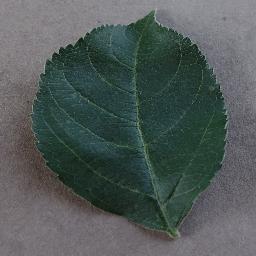
Label: Apple___healthy